Braid (film)

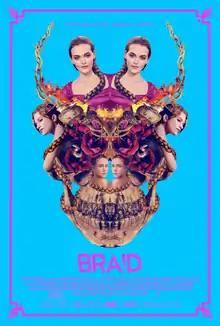
Theatrical release poster

Braid, also known as Dying to Play and Nobody Leaves, is a 2018 American psychological horror-thriller film written and directed by Mitzi Peirone in her feature directorial debut and starring Madeline Brewer, Imogen Waterhouse, Sarah Hay, and Scott Cohen.